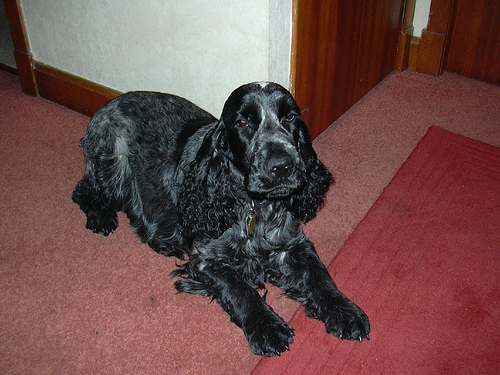
Breed: english cocker spaniel